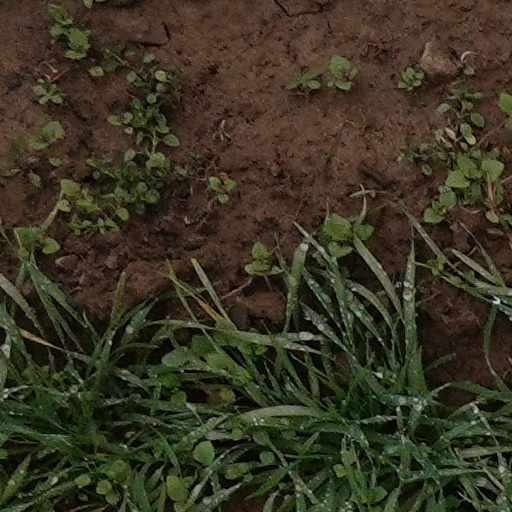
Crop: wheat